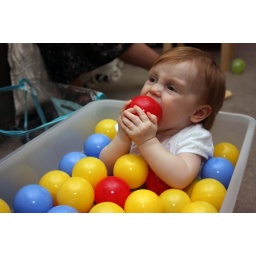
Tabitha in a box of balls